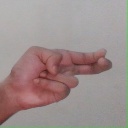
अक्षर: ह